Tied-arch bridge

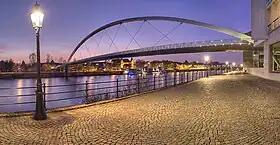
Hoge Brug (or Passerelle Céramique) in Maastricht.

Like for multi-span continuous beam bridges the tying chord continually spans over all piers. The arches feet coincide (fuse) at the bridge piers. A good visual indication are shared supports at the piers. Dynamic loads are distributed between spans.